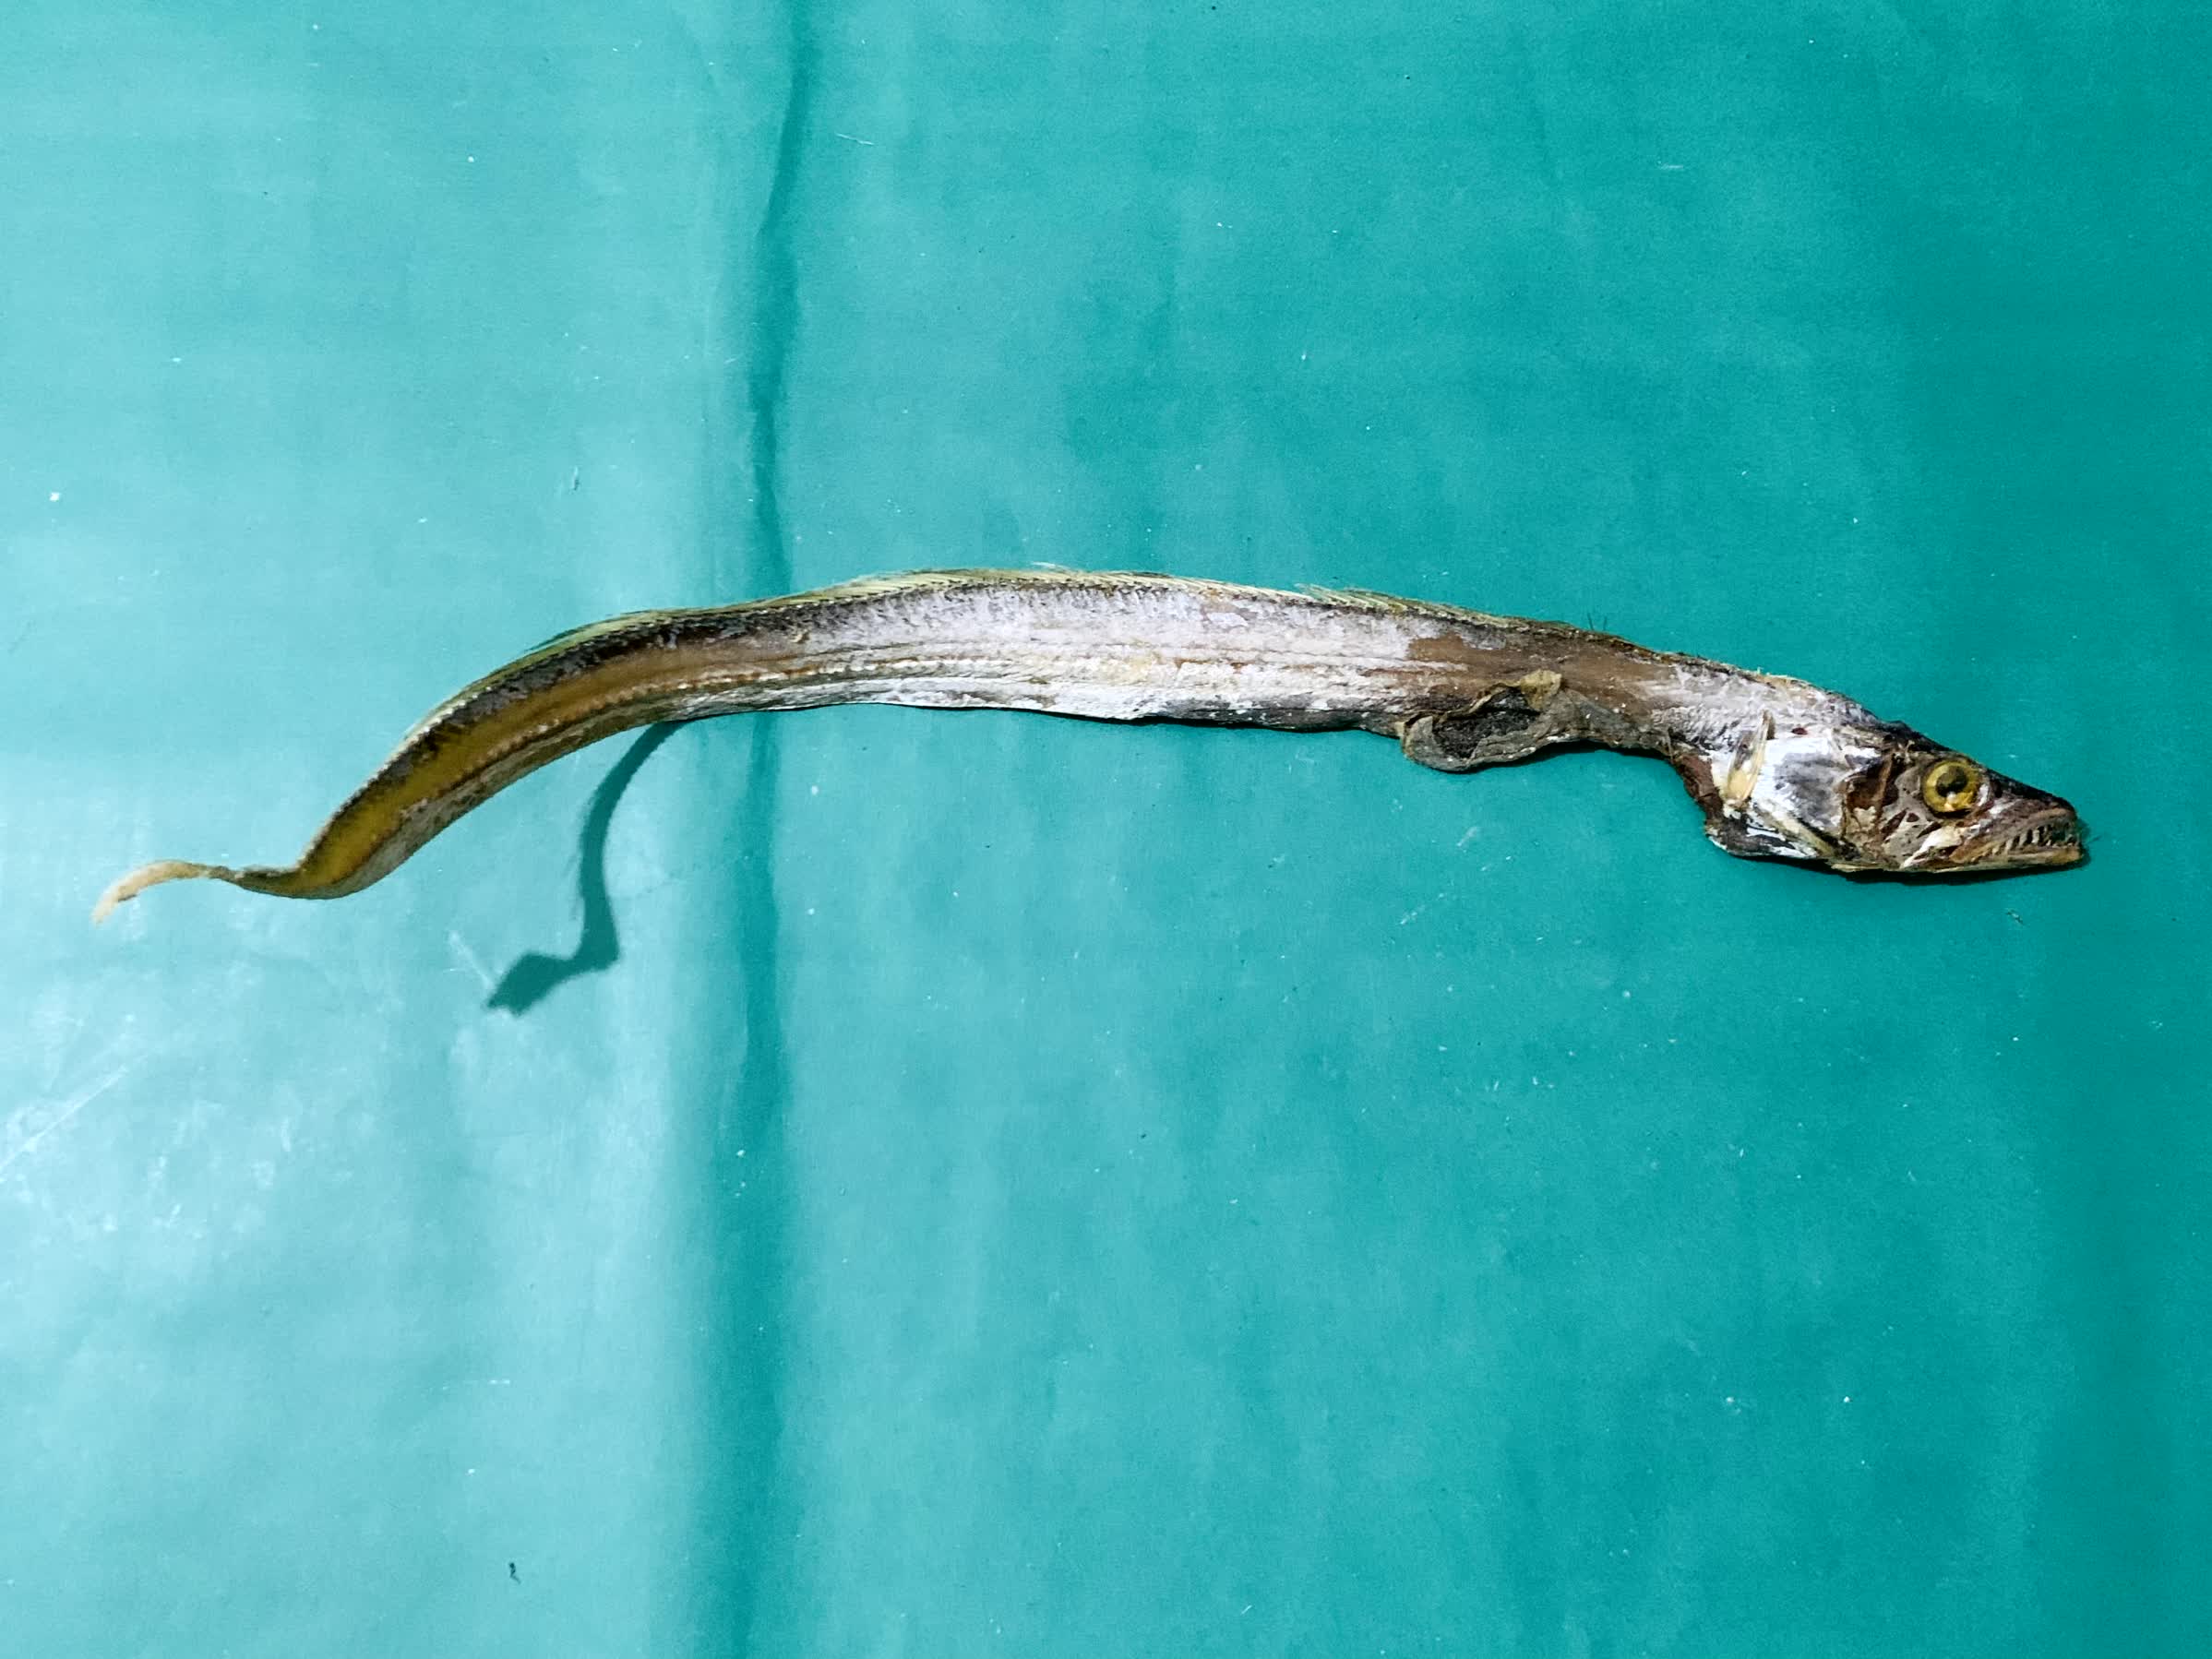
Species: Churi